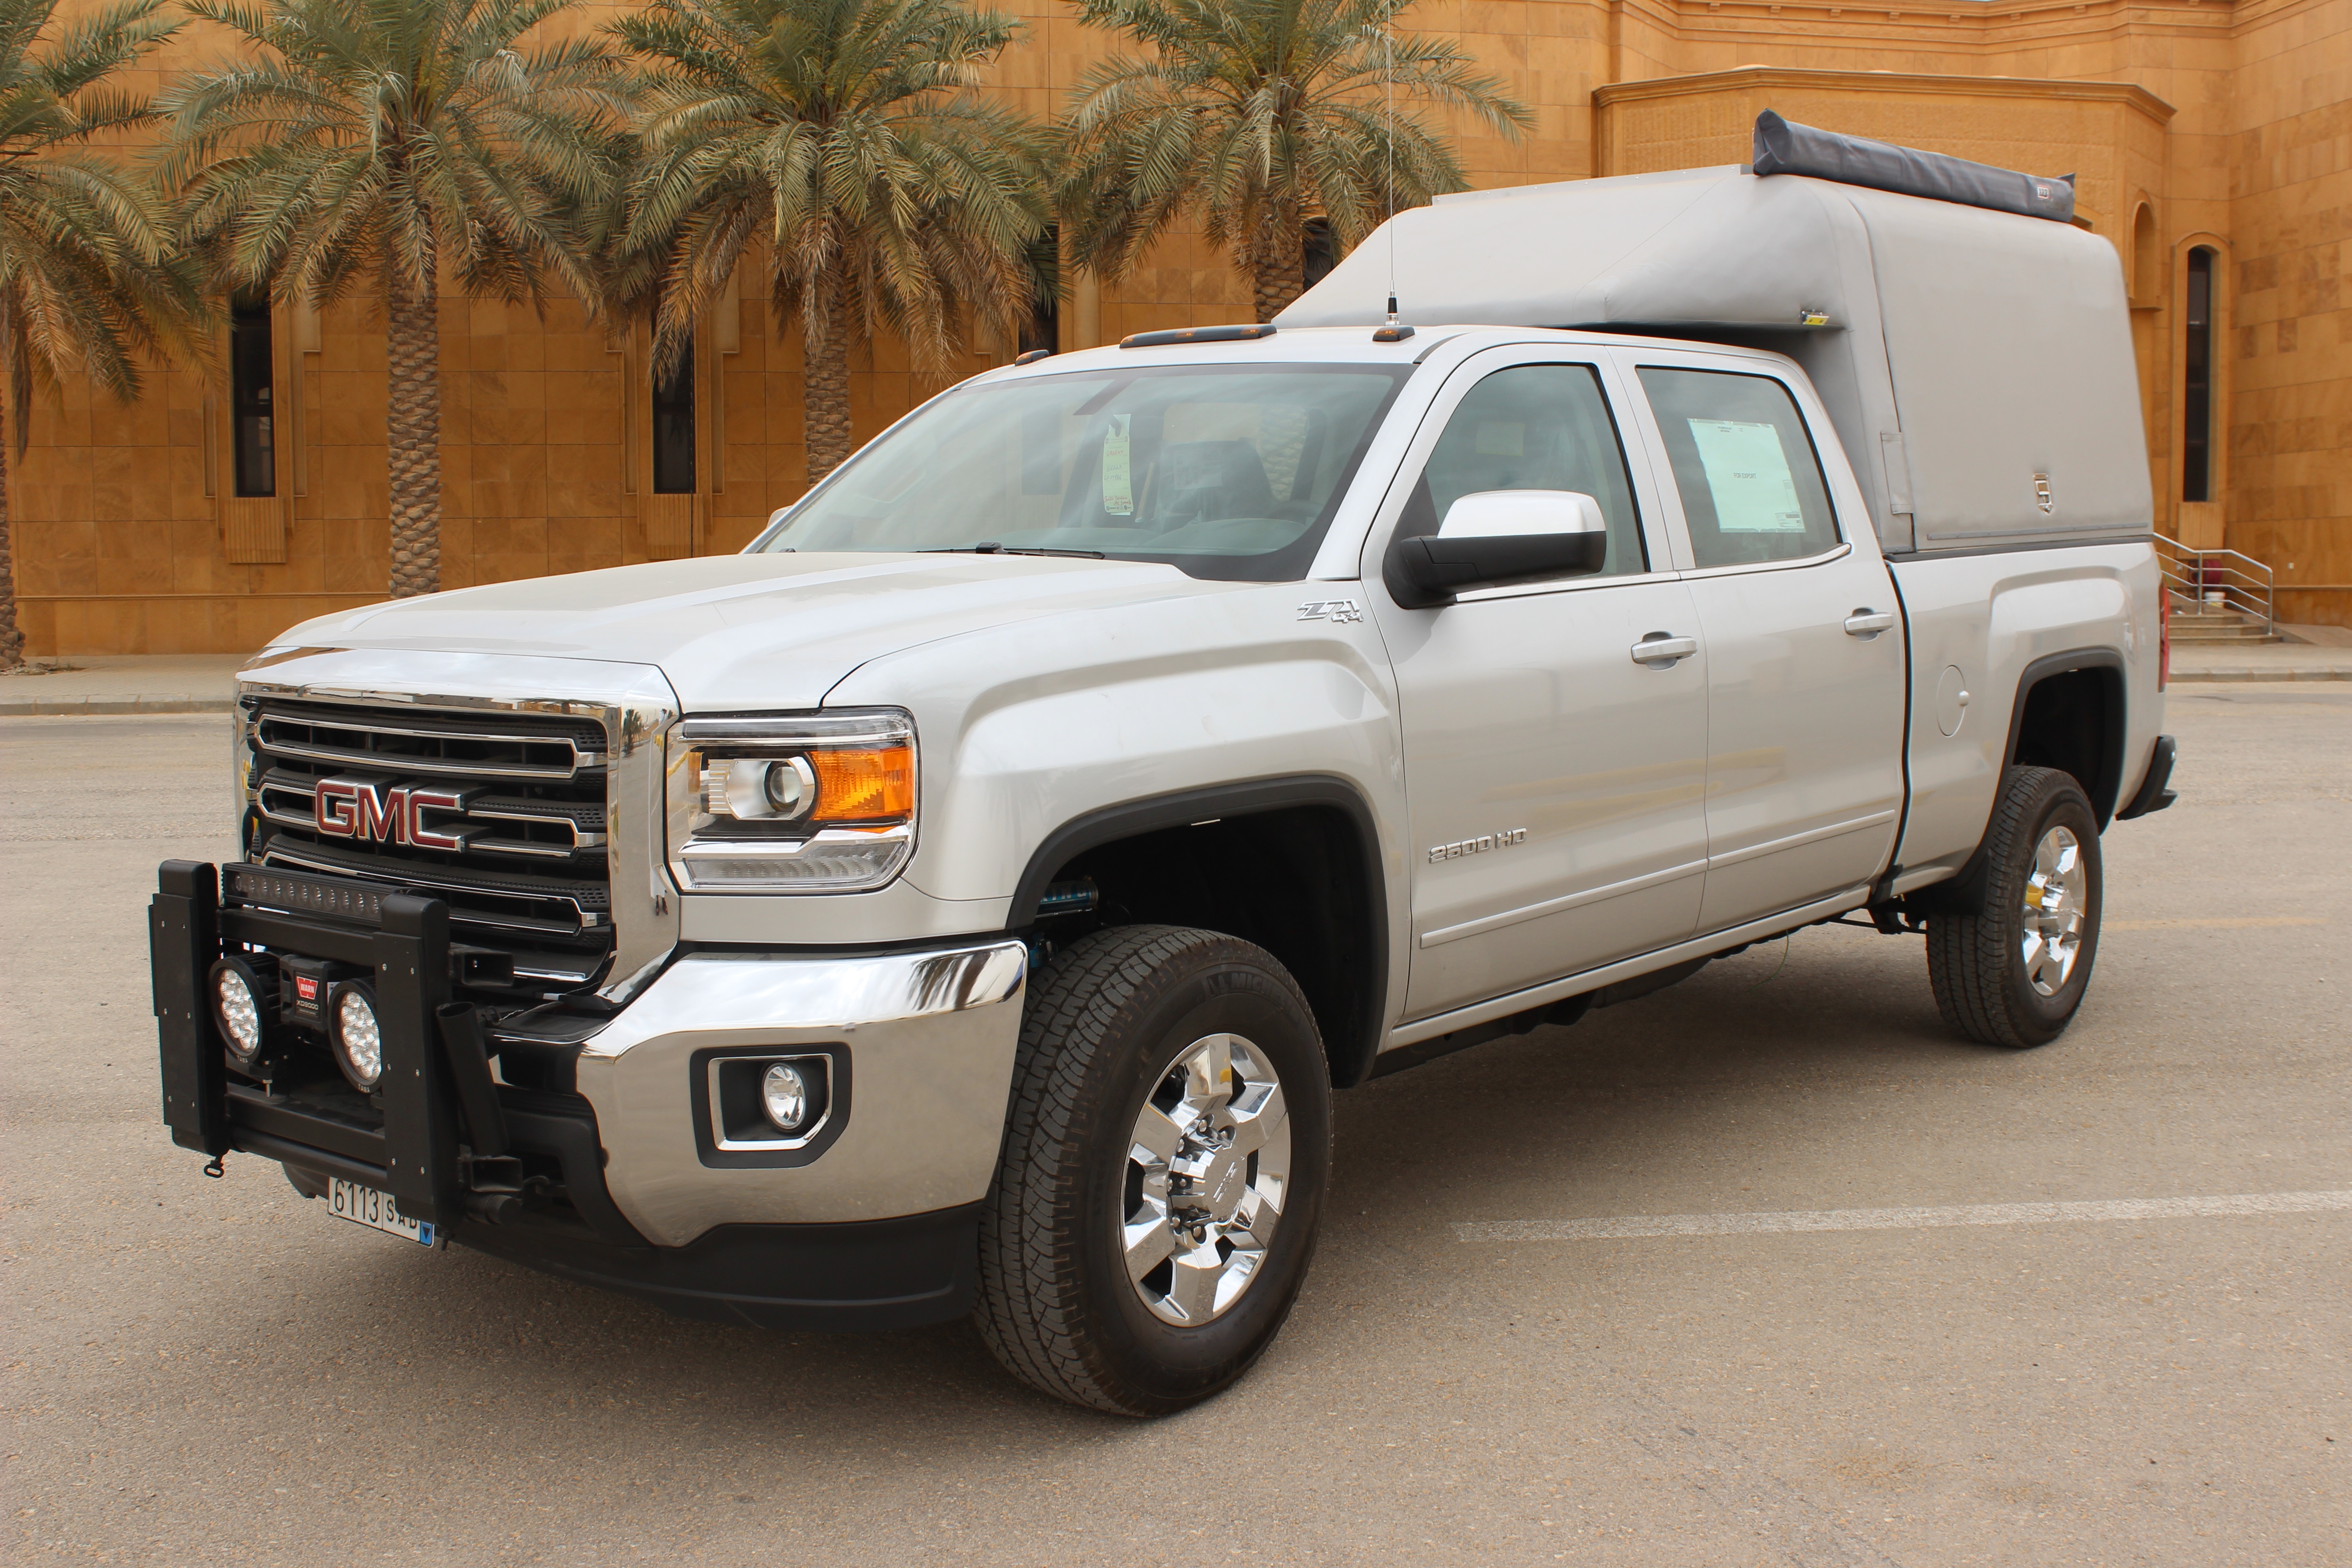
car, wheel, truck, vehicle, bumper, chevrolet, gmc, pickup truck, land vehicle, automobile make, automotive exterior, luxury vehicle, chevrolet silverado